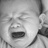
Emotion: sad